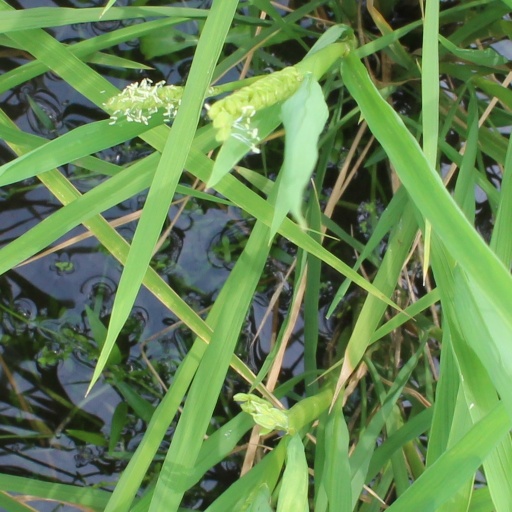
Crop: rice